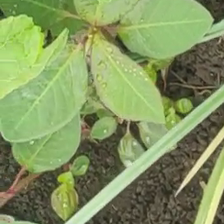
Weed species: Moti_dudhi(Euphorbia_geneculata_L)